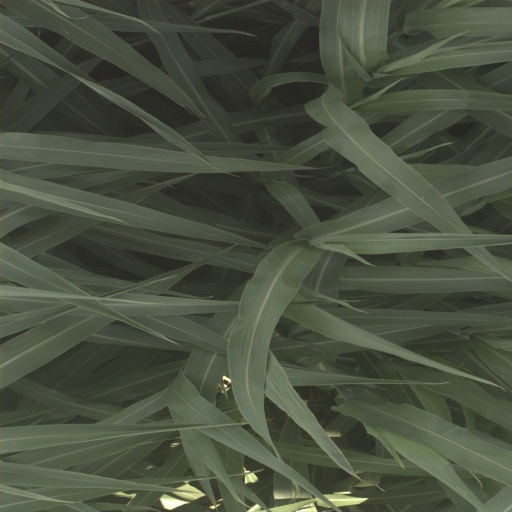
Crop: sorghum